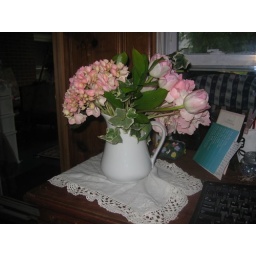
the hydrangeas are so delicate. THey are like a little girls craft project in paper mache.....